Museonder

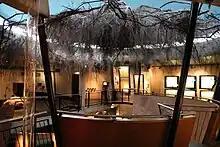
The root system of a 135 year old tree as preserved in the Museonder

The Museonder is a Dutch museum in the De Hoge Veluwe National Park The museum focuses on the geology and biology of the Veluwe and calls itself the world's first fully underground museum. The name "Museonder" is a portmanteau of the Dutch words for "museum" and "under", respectively "museum" and "onder".